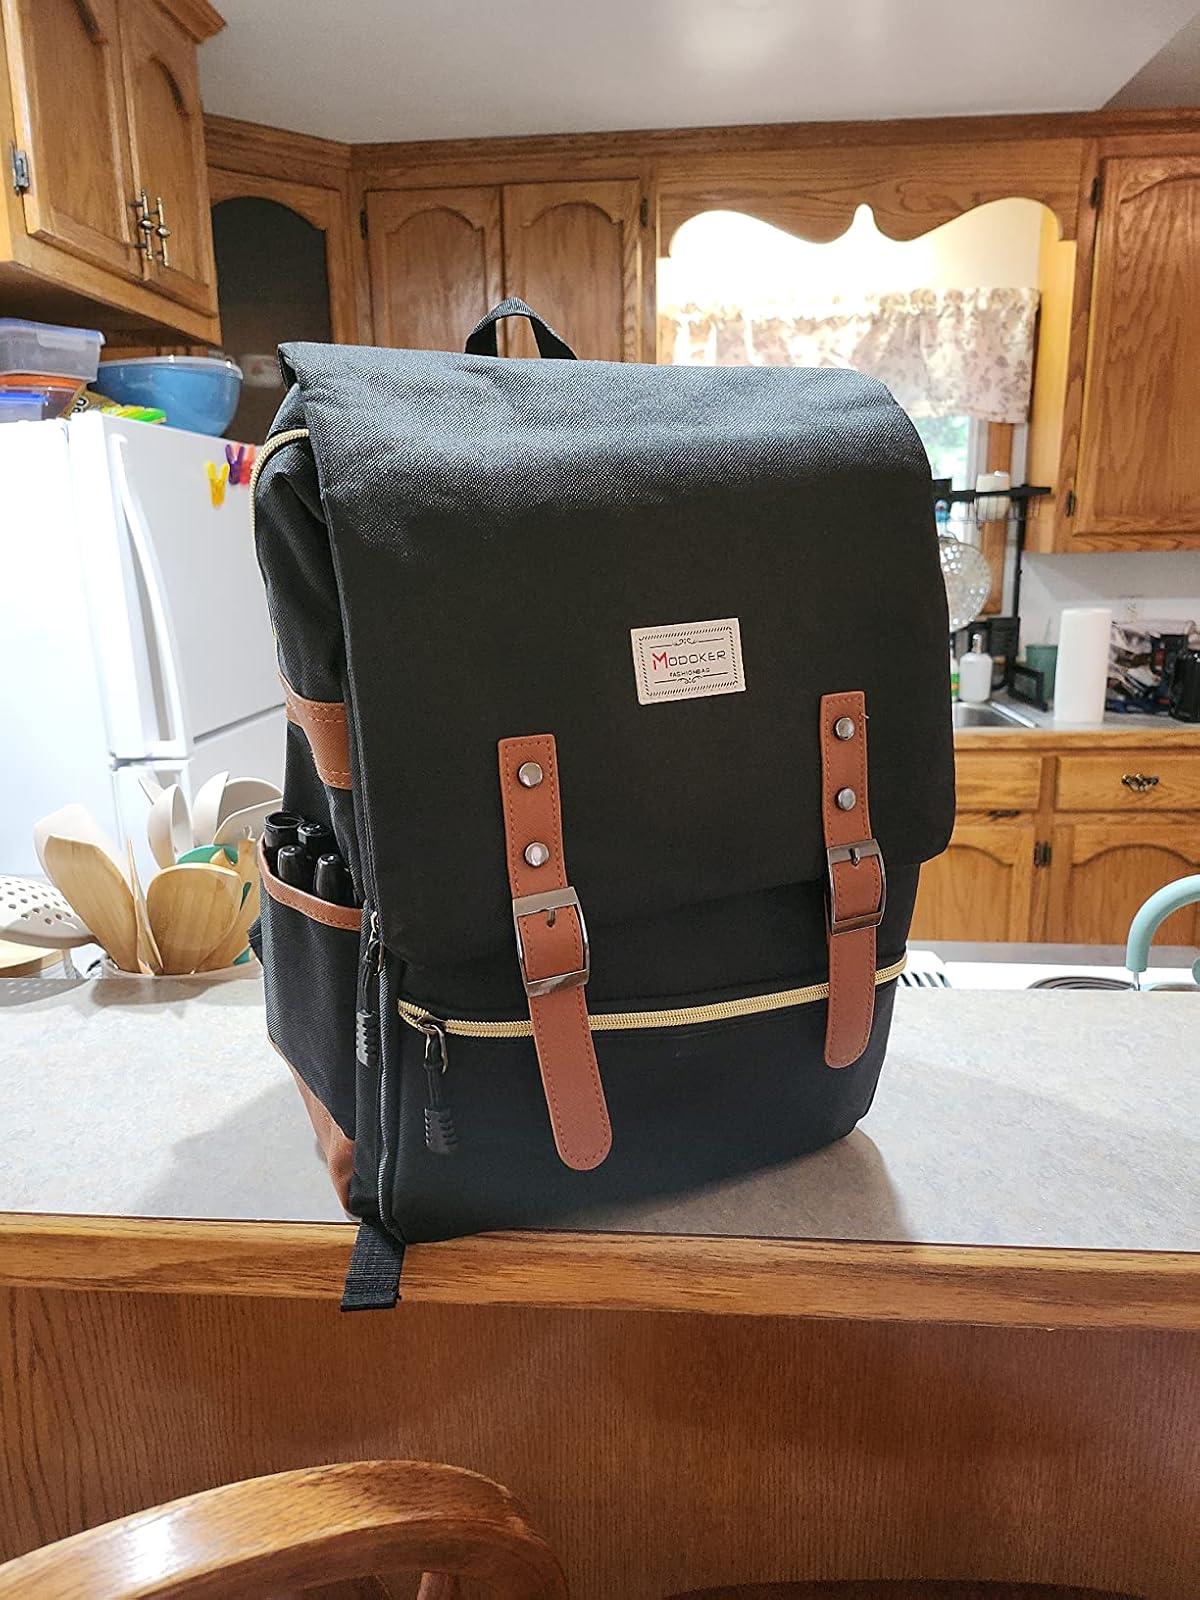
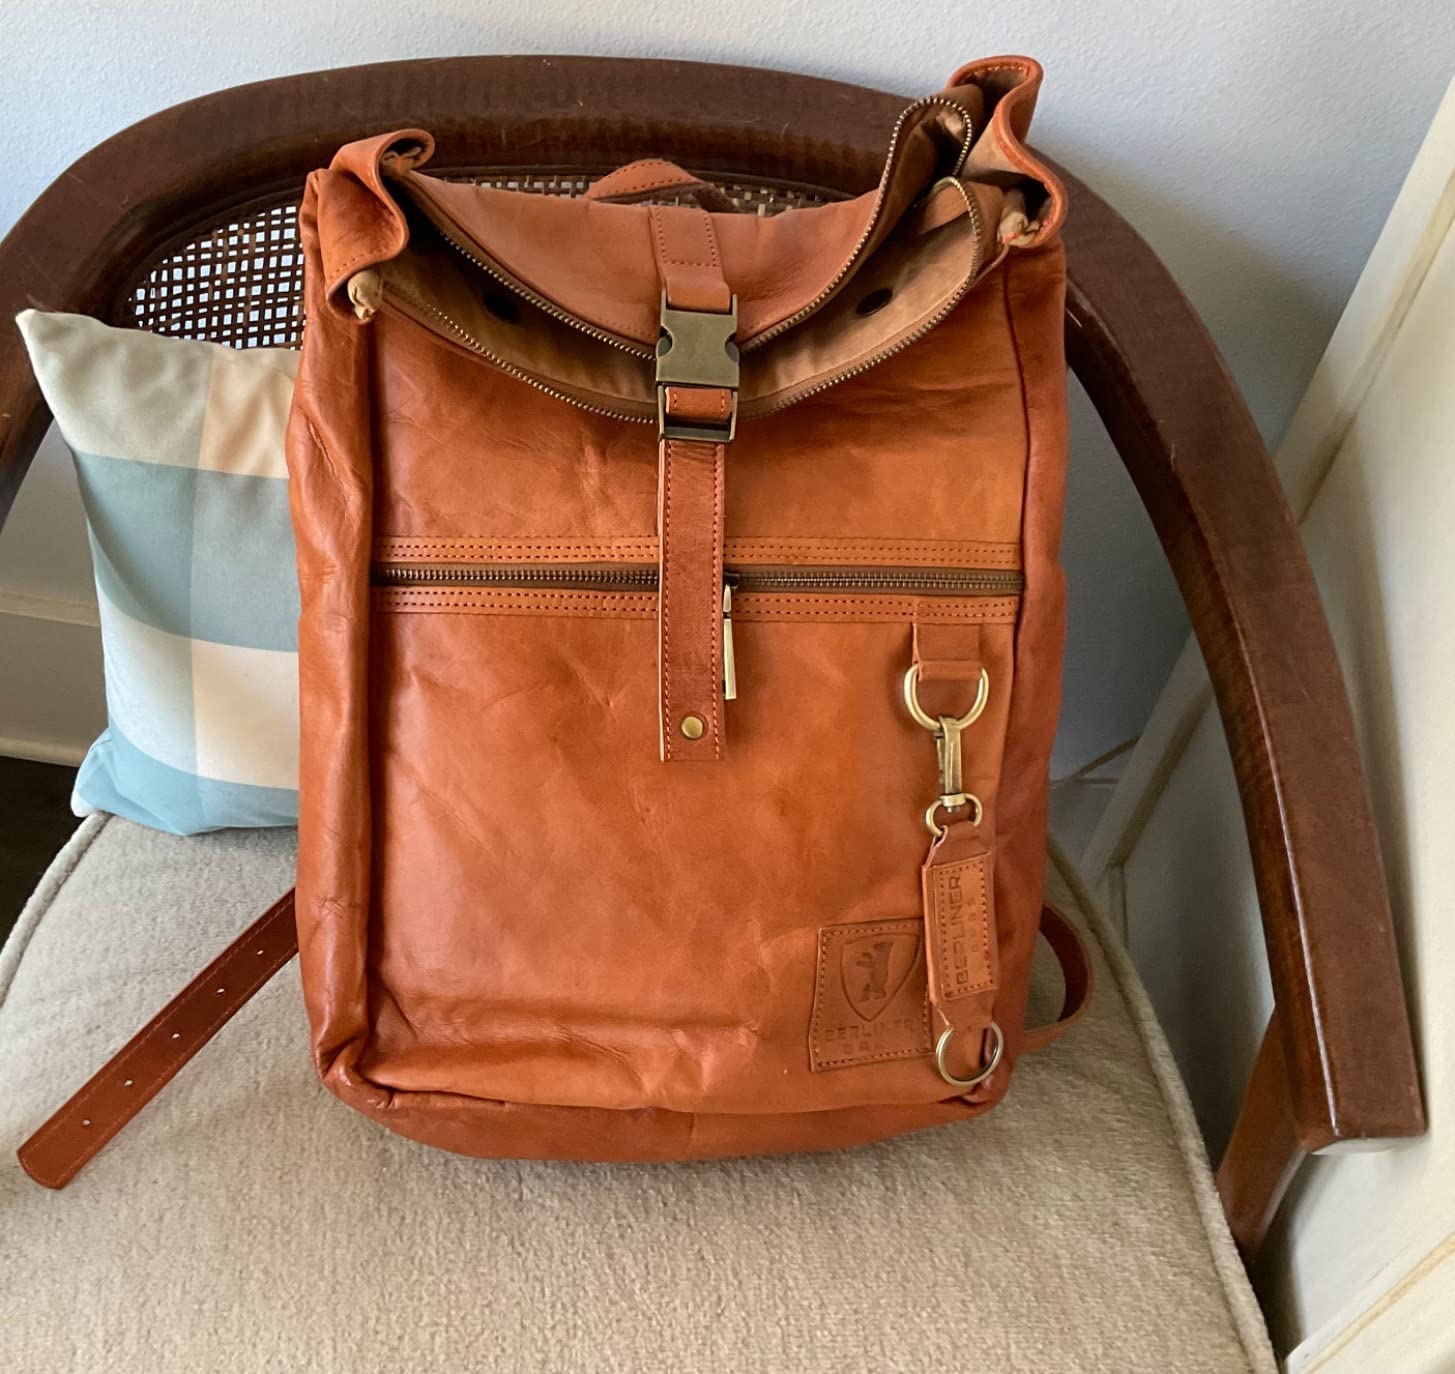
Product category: bag
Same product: no